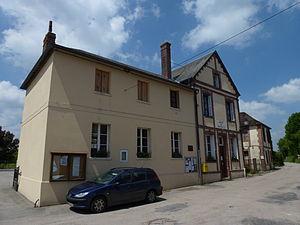
Morainville-Jouveaux est une commune française située dans le département de l'Eure, en région Normandie.